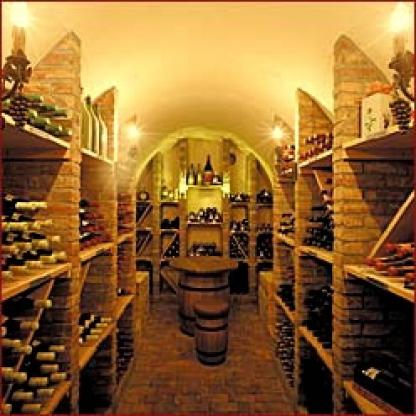
Scene: Indoor